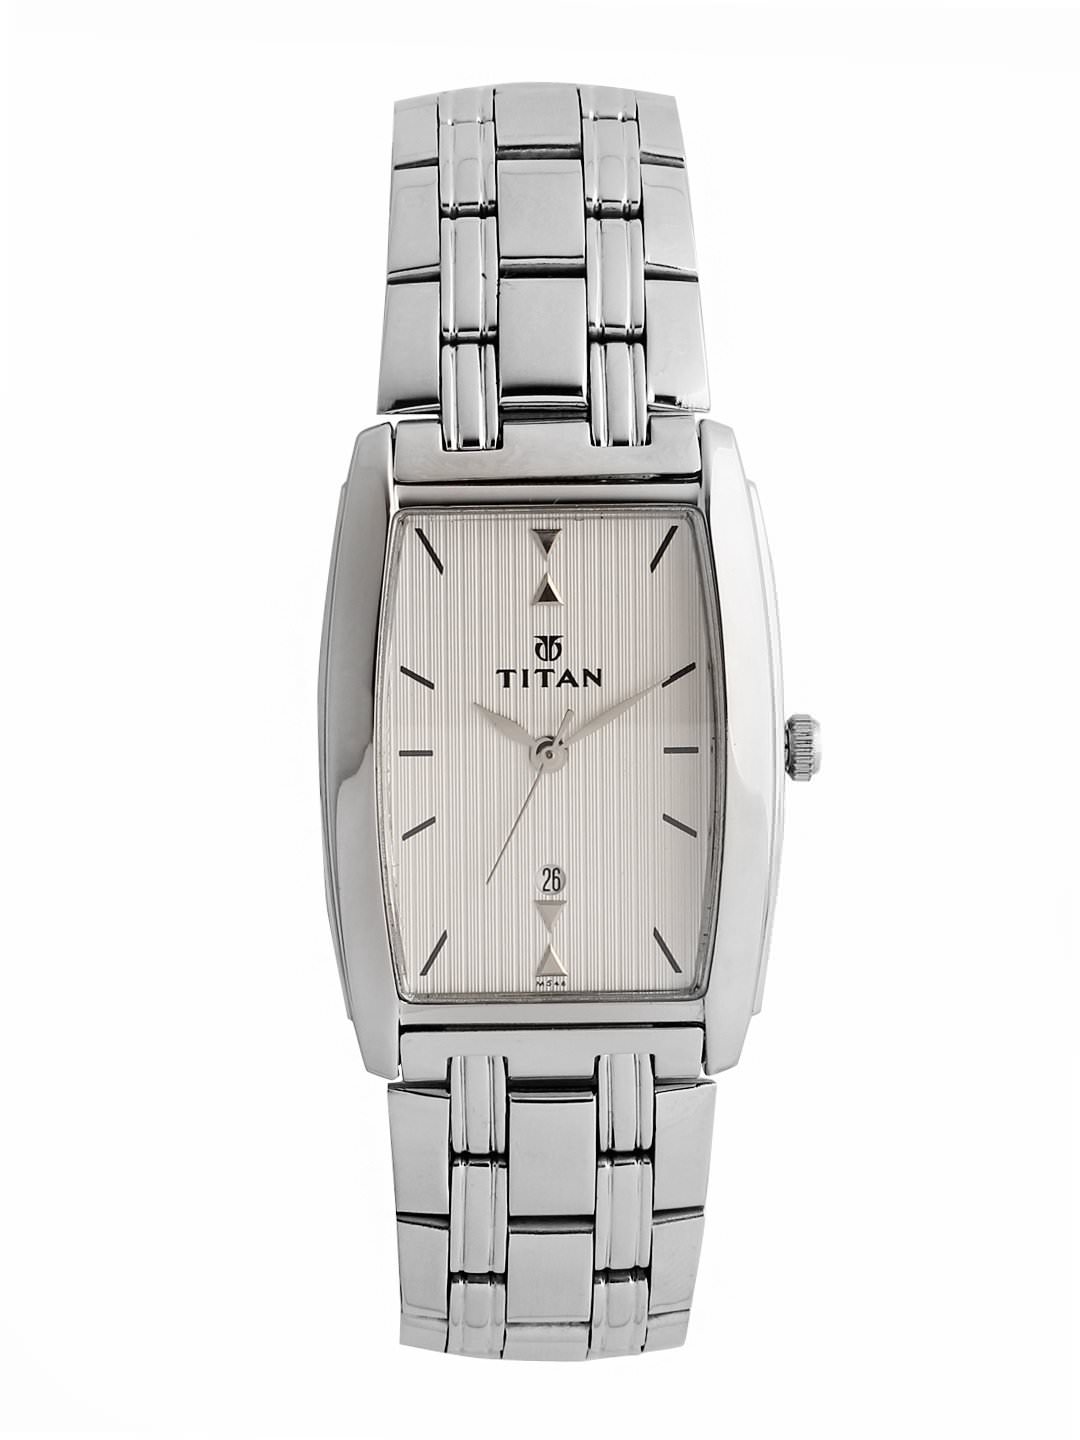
Titan Men Silver Watch
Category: Accessories / Watches / Watches
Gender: Men
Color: Silver
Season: Winter 2016
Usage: Casual